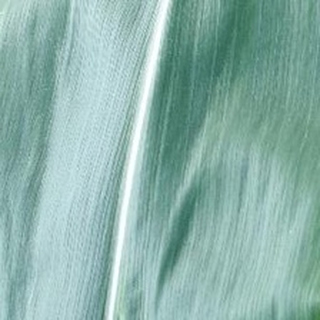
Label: healthy_corn